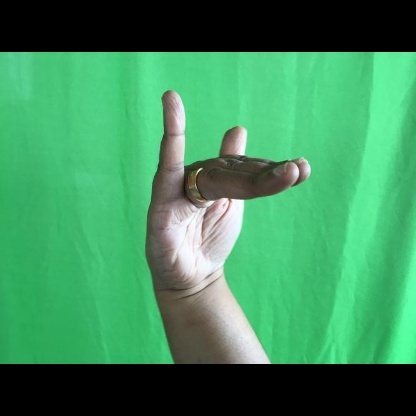
Mudra: Mrigasirsha